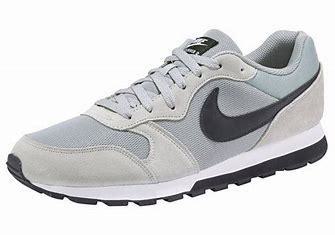
Brand: Nike
Model: MD Runner 2